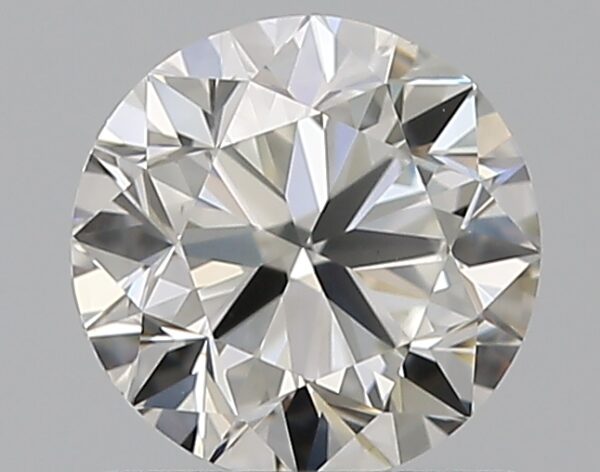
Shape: round
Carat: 0.9
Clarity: VS1
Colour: H
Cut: VG
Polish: EX
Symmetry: VG
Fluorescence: N
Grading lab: GIA
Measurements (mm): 6.01 x 6.08 x 3.82